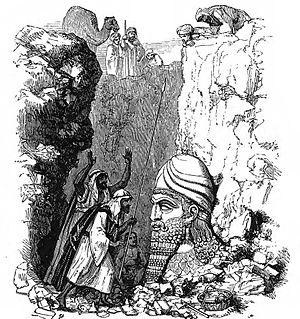
Nimroud est un site archéologique tirant son nom du personnage biblique Nimrod, sur lequel se trouvent les ruines de la cité assyrienne appelée Kalkhu. Ce tell est situé à l'est du Tigre, quelques kilomètres au nord de sa confluence avec le Zab supérieur. Kalkhu était située à 35 km de Ninive.